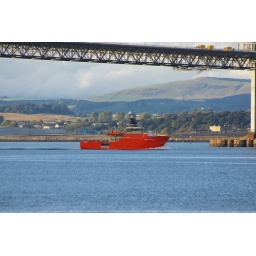
Rescue/salvage ship passes under the Forth road bridge.461t. b.2005 UK flag. 3/10/2010